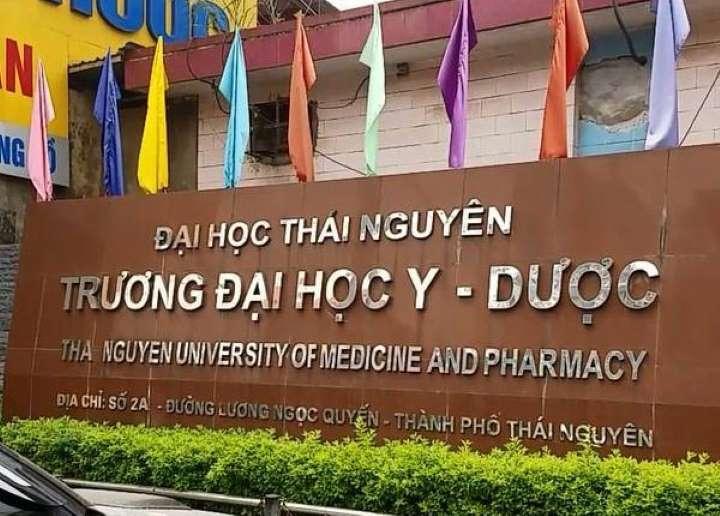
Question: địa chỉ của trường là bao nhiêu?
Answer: số 2a - đường lương ngọc quyến - thành phố thái nguyên